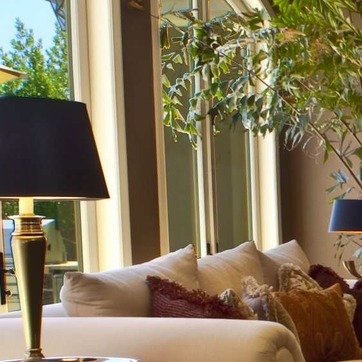
Material: glass